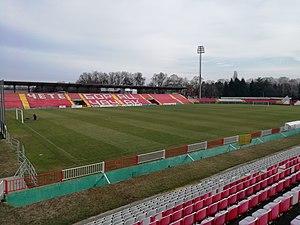
Čačak est une ville de Serbie située dans le district de Moravica. Au recensement de 2011, la ville intra muros comptait 72 148 habitants et le territoire métropolitain dont elle est le centre, appelé Ville de Čačak, 114 809.